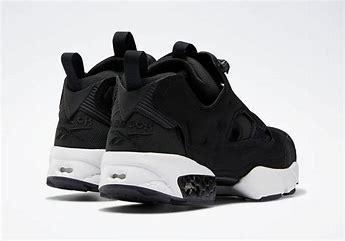
Brand: Reebok
Model: Instapump Fury OG